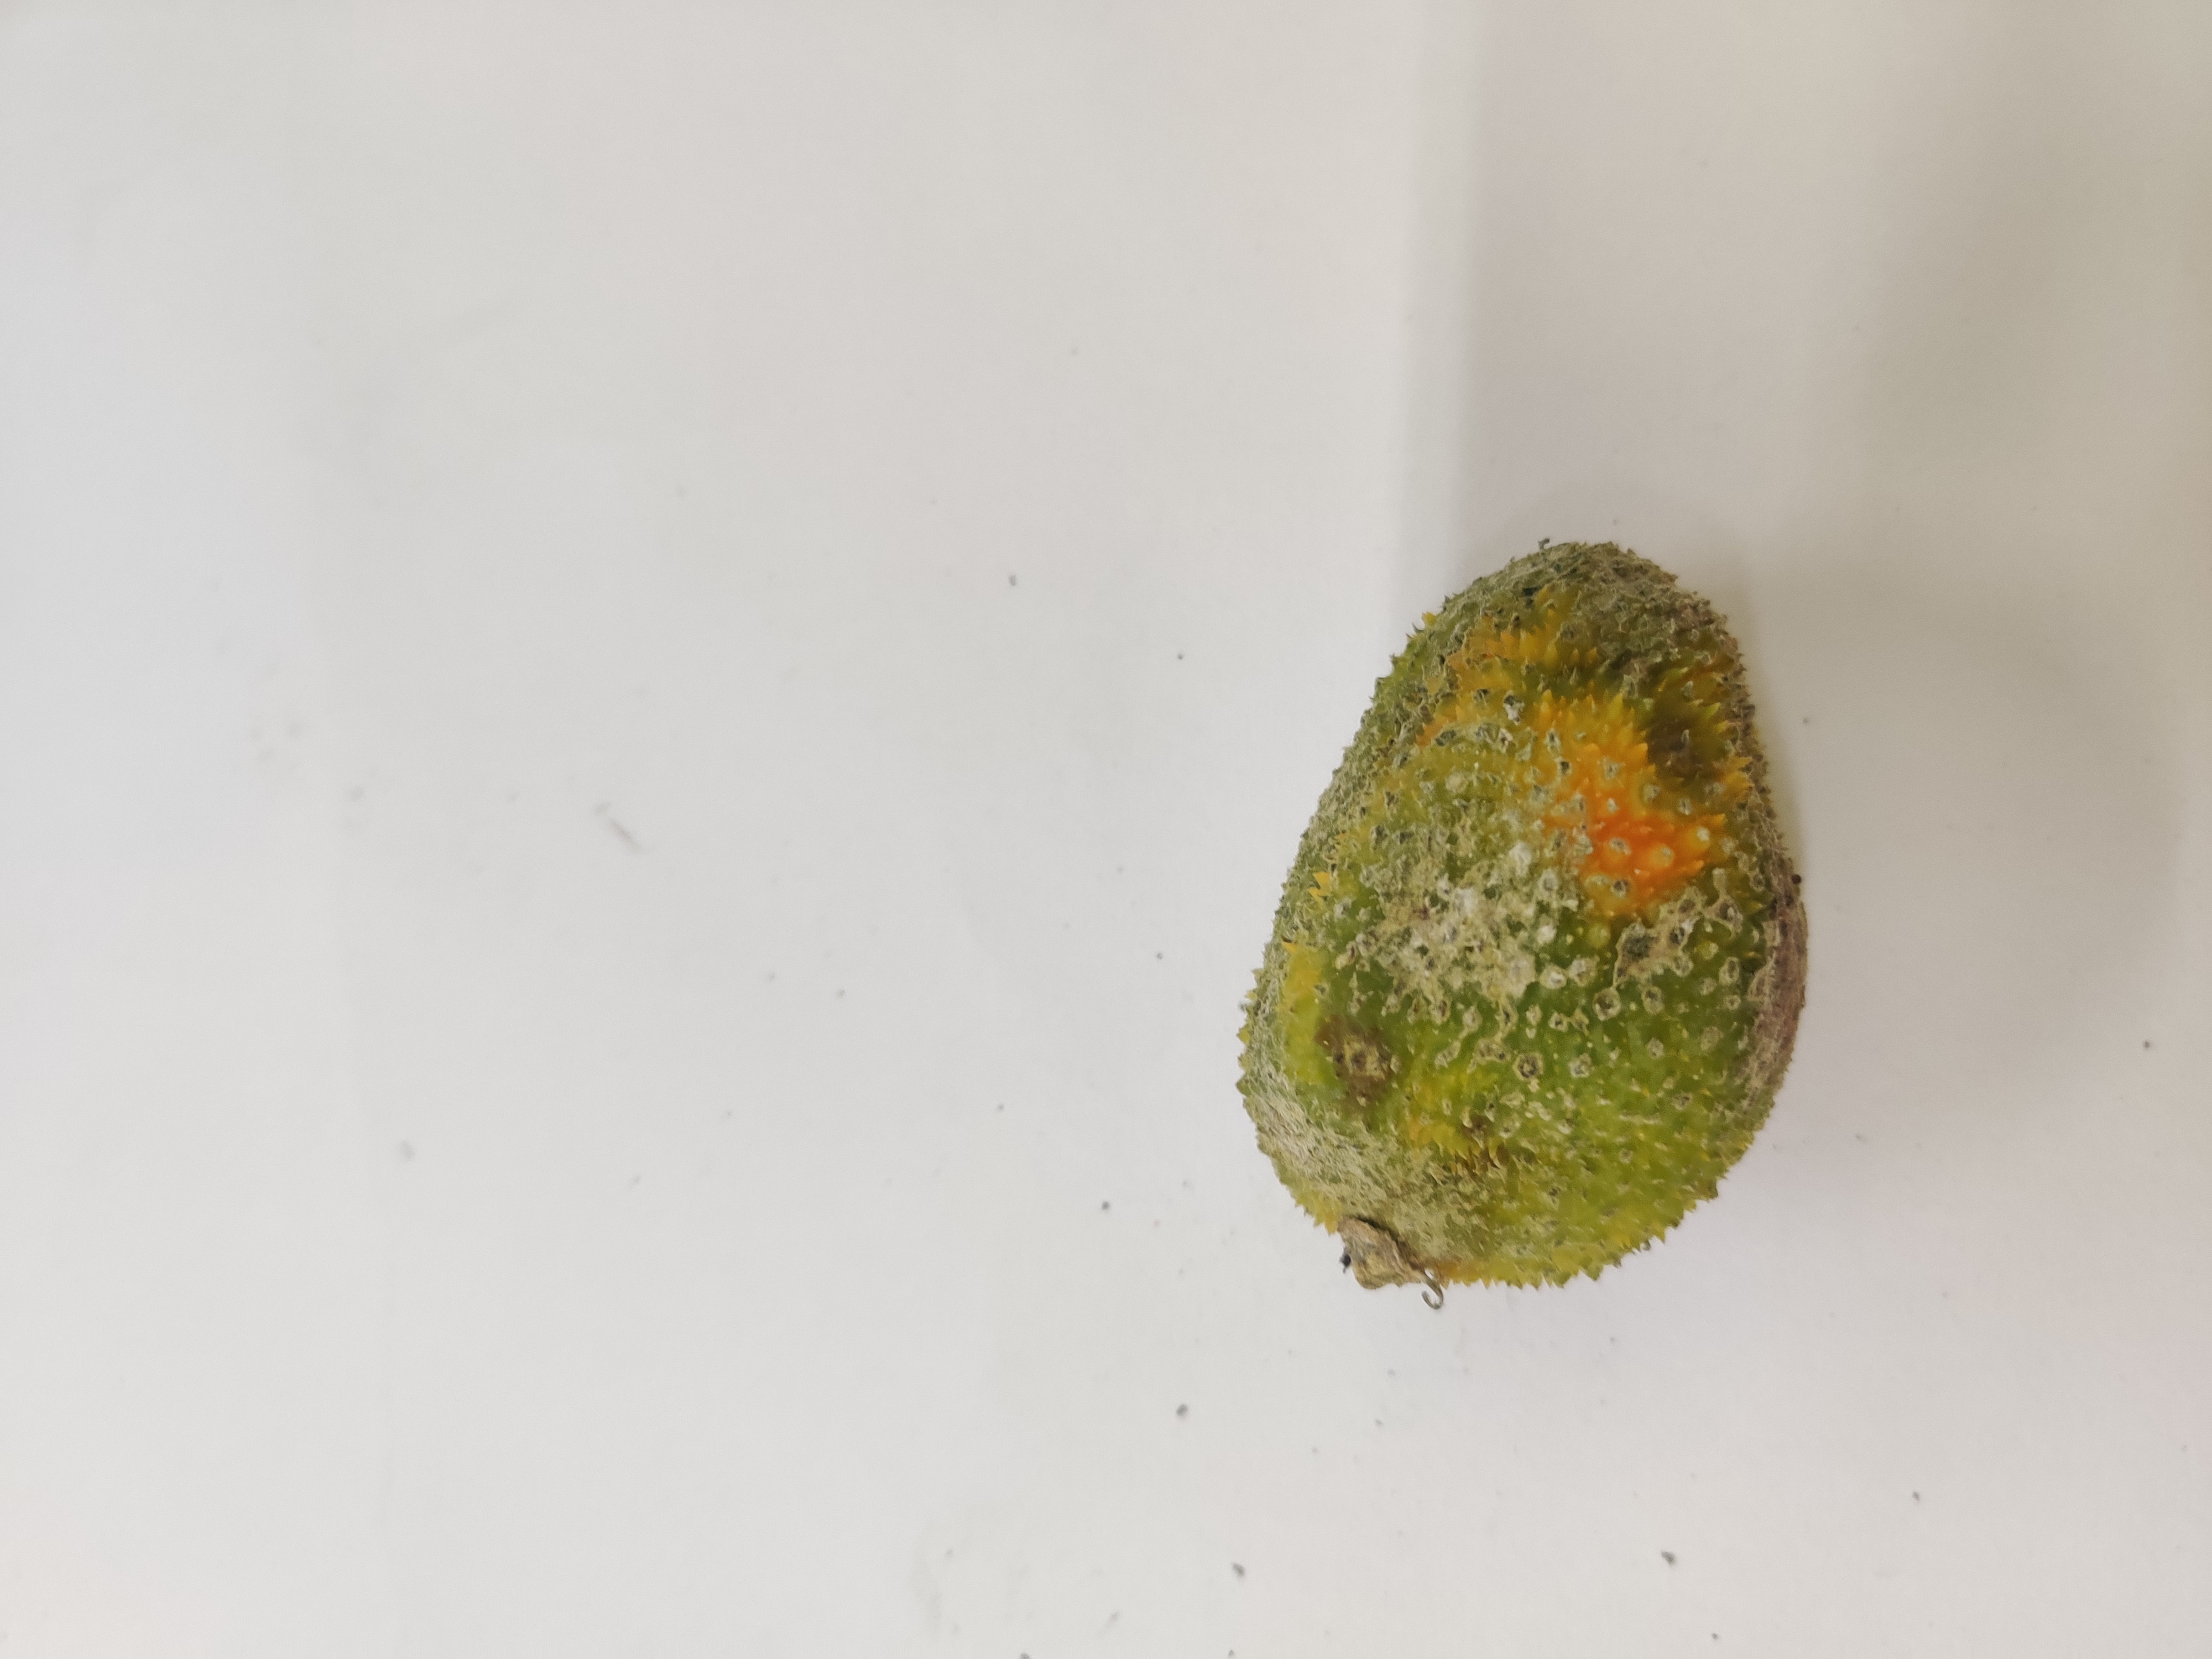
Crop: Spiny Gourd
Condition: Damaged